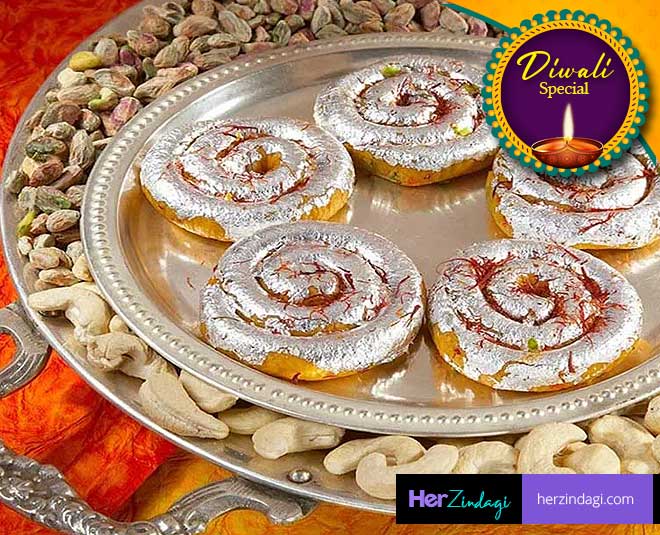
Dish: jalebi